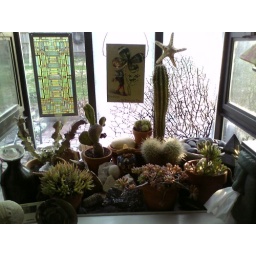
The plants in my favorite bathroom